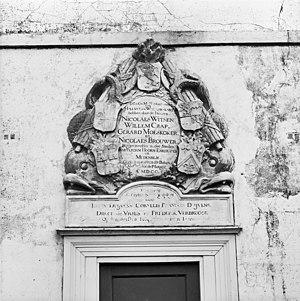
Le phare De Ven est un phare actif situé à Oosterdijk un village de la commune d'Enkhuizen, province de Hollande-Septentrionale aux Pays-Bas.